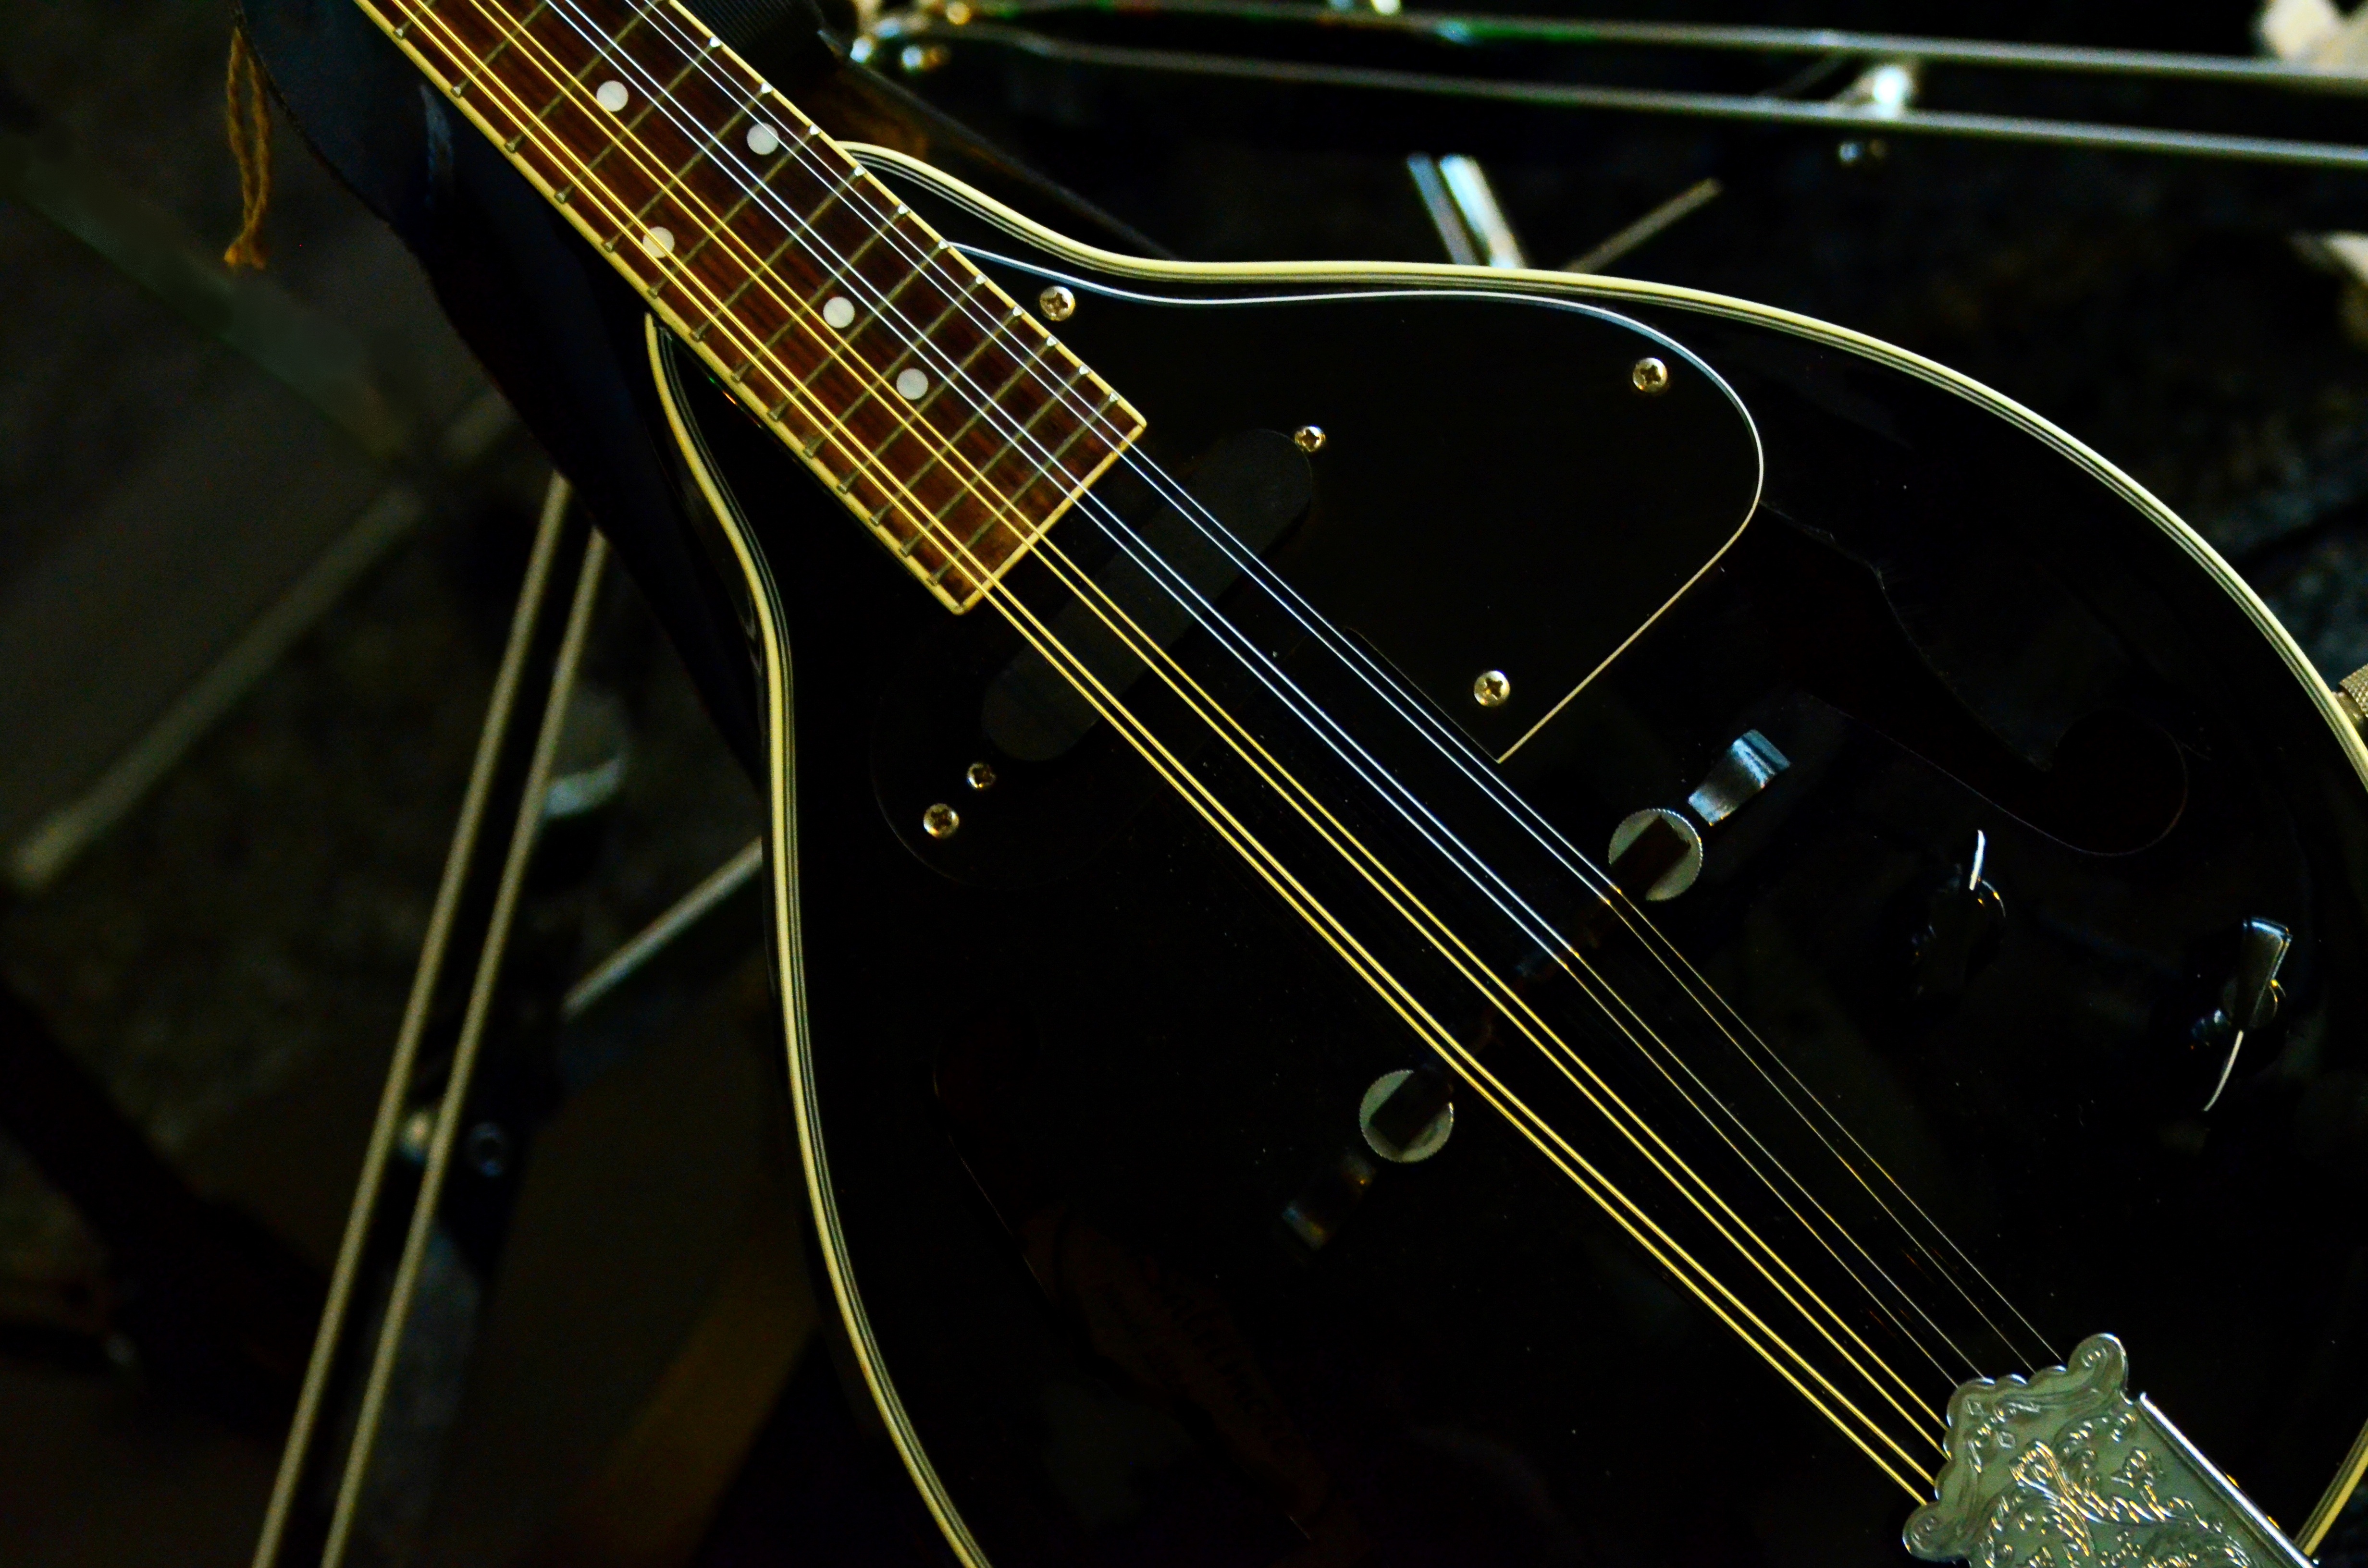
music, guitar, acoustic guitar, instrument, musical instrument, stringed instrument, close up, bassist, strings, guitarist, bass guitar, macro photography, acoustics, guitar neck, guitar strings, string instrument, plucked string instruments